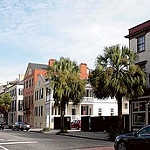
Scene: Outdoor